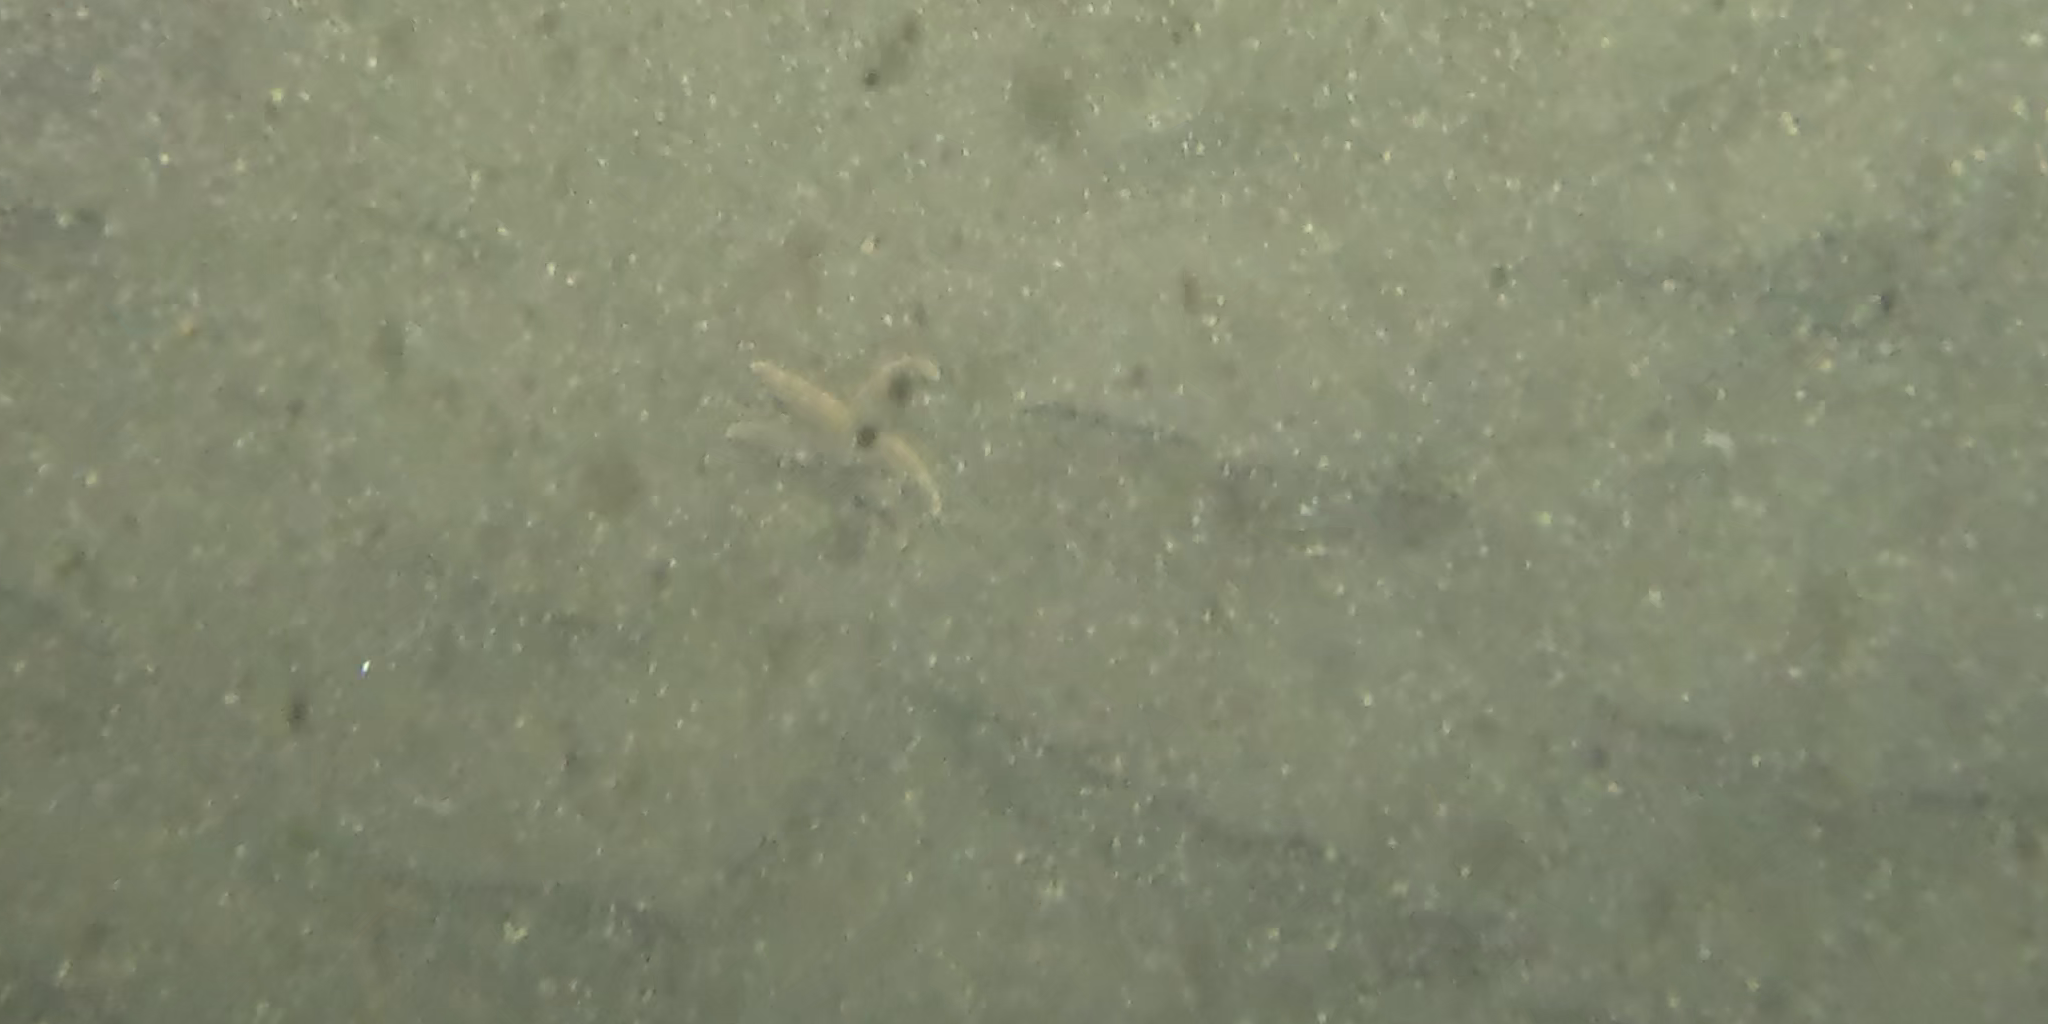
Seabed habitat: sand